Taguig

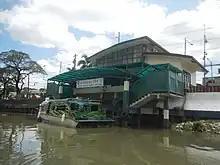
Guadalupe Ferry Station

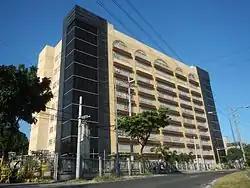
Makati Science High School is one of the three science high schools of the city. The other two are the Taguig Science and the Senator Renato "Compañero" Cayetano Memorial Science and Technology High School.

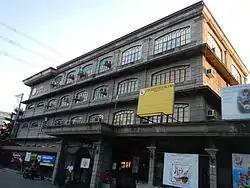
Colegio de Santa Ana is one of the city's most prominent private school.

The city is generally divided into many districts. The districts and neighborhoods naturally developed piecemeal as opposed to centrally planned, especially the 10 Embo barangays which were mostly developed by Makati prior to their transfer to the jurisdiction of Taguig. This separated development gave these informal districts a unique identity.